Examination Yuan

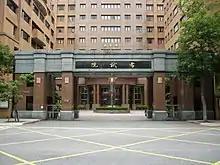
Examination Yuan building in Wenshan, Taipei.

After the end of Northern Expedition in 1928, the Nationalist government set up the preparatory office of the Examination Yuan in October 1928 in which the organic law was promulgated. In May 1929, the headquarters of the Examination Yuan was inaugurated at Guan Gong and Yue Fei Temple in Nanjing. In January 1930, the Examination Yuan and its subordinates Examination Committee and Ministry of Civil Service were formally established. In December 1937, the headquarters was temporarily relocated to Chongqing during the Second Sino-Japanese War. After the end of World War II in 1945, the headquarters was moved back to Nanjing.